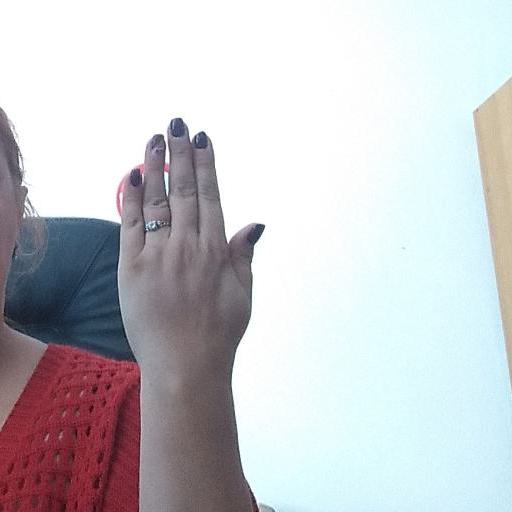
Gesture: stop_inverted